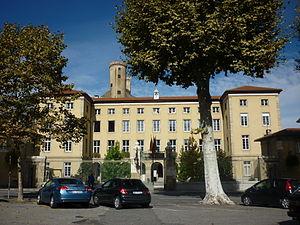
Foix (Ariège, Pyrénées) hôtel de ville, mairie
Foix est une commune française, ancienne capitale du comté de Foix, aujourd'hui préfecture du département de l'Ariège située en région Occitanie. Au recensement de 2014, la ville comptabilisait 9 721 habitants, ce qui en fait une des plus petites préfectures de France. Elle est moins peuplée que Pamiers, qui est l'une des deux sous-préfectures.